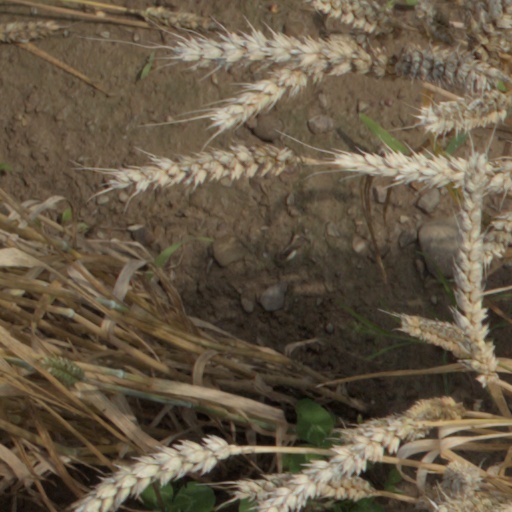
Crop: wheat